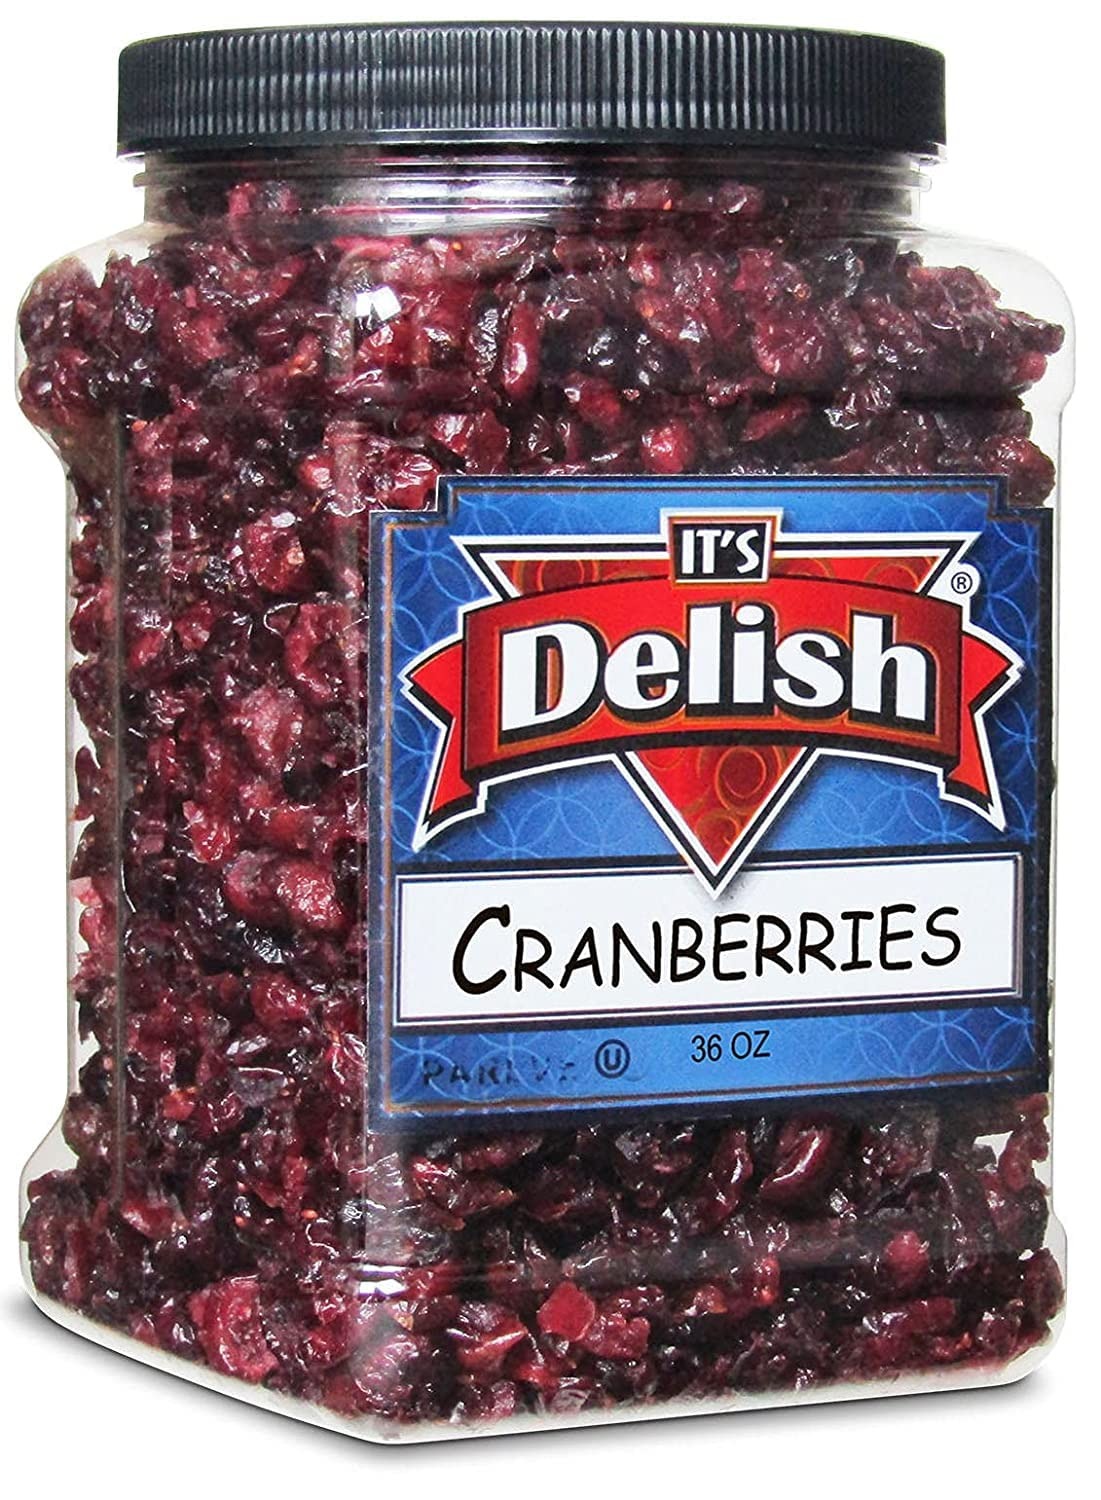
Item Name: Organic Dried Cranberries by It's Delish, 36 Oz Jumbo Container – Bulk Fresh Cranberry Dried Fruit – Great for Salads, Topping, Cooking, Baking, Snacking and Mixes - Vegan, OU Kosher Certified
Bullet Point 1: ❤️ PREMIUM DELICIOUS SWEETENED ORGANIC CRANBERRIES TASTE AND FLAVOR – If you are looking for the most delicious dried fruit in the market, look no more. Our dried cranberries are exactly what you are looking for. They are perfectly sweetened, and their flavor is as good and as vibrant as their colors. Enjoy this wonderful dried fruit as a healthy snack or add to trail mixes and salads etc.
Bullet Point 2: ❤️ VALUE SIZE BULK QUANTITY TO SATISFY YOUR CRAVINGS - Our dried cranberries are packed in a jumbo reusable 36 Oz Container (jar) to satisfy your cravings. So, whether you like snacking at work or while enjoying your favorite movie, the giant container 36 oz. will be able to fulfill your needs for many meals or snack times. So, don't hesitate to add our dried cranberries jumbo jar to your cart.
Bullet Point 3: ❤️ PACKED WITH TASTE & HEALTH FRESH, TASTY AND HEALTHY, RICH SOURCE OF MINERALS AND VITAMINS – What makes a delicious snack perfect? Being both delicious and healthy at the same time. Our dried cranberries are a great source of protective antioxidants, fiber, enzymes, and immunity-boosting vitamins. Also, they are packed fresh in a reusable jar to preserve their taste and flavor. However, to keep them fresh and crunchy, tightly close the lid and store them in a cool place.
Bullet Point 4: ❤️ GREAT FOR SALADS AND COOKING AWESOME ENJOY THIS WONDERFUL DRIED FRUIT AS A HEALTHY SNACK OR ADD TO TRAIL MIXES AND SALADS – Our dried cranberries are the perfect treat for anyone following a vegan or non-vegan diet. Whether you want to use them as a nighttime snack, topping on your favorite meal, or salad, they will taste just delicious. Also, they can be covered or dipped in hot chocolate to satisfy your sugar cravings.
Bullet Point 5: ❤️ QUALITY CERTIFIED KOSHER OU PACKAGED IN THE USA – The dried organic cranberries Certified Kosher OU Packaged in the USA Shipped to you fresh! When these dried cranberries end, don't throw away the container. Instead, use it to store different foods or products. For example, you can fill the container with threads and needs or pens and pencils. Whatever you decide to keep in the container, it will stay protected and stored.
Product Description: <p><b> Organic Gourmet Dried Cranberries by It's Delish – Jumbo Reusable 36 Oz Container (Jar) </b></p> <p>The Dried Organic Cranberries container 36 Oz jar by Its Delish is an amazing addition packed with vitamins and fibers to kick start your day. Our dried cranberries are a dose of crunchy delight that you can't resist whether you want to use as a topping for granola, smoothie bowls, or a great addition to baked goods and salads. It will be an easy, convenient and fun way to eat your fruit or any other meal. The delicious and healthy snack!! </p> <p> Plus, Pop these dried cranberries into your mouth as a snack, before or after your meal, or dress your salads with them; you will enjoy your every bite. Our dried cranberries are packed in a jumbo container to preserve their taste and freshness. You can take this container anywhere with you on your travels or even gift it to your friends and family. So, don't wait any longer and add our dried cranberries to your cart. </p> <p><b>About It's Delish!</b></p><p>It's Delish was established in 1992 and is located in North Hollywood, California. It's Delish is a food manufacturer and distributor who produces over 500 gourmet food products including popcorns, licorice, sour belts, taffies, caramels, Jordan almonds, chocolates, nuts, fruits, trail mixes, spices, and the spice blends. It's Delish also produces organics and all-natural products. We give you the opportunity to order from the factory direct!</p><p>It's Delish! prides itself on the four pillars that are at the foundation of everything we do.</p><p> -Innovation -Quality -Value -Service</p>
Value: 1.0
Unit: Count

Price: 31.99